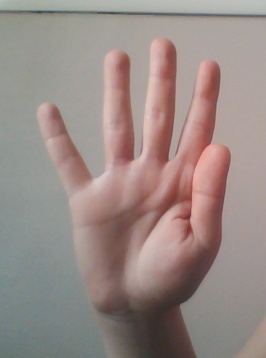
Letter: sheen